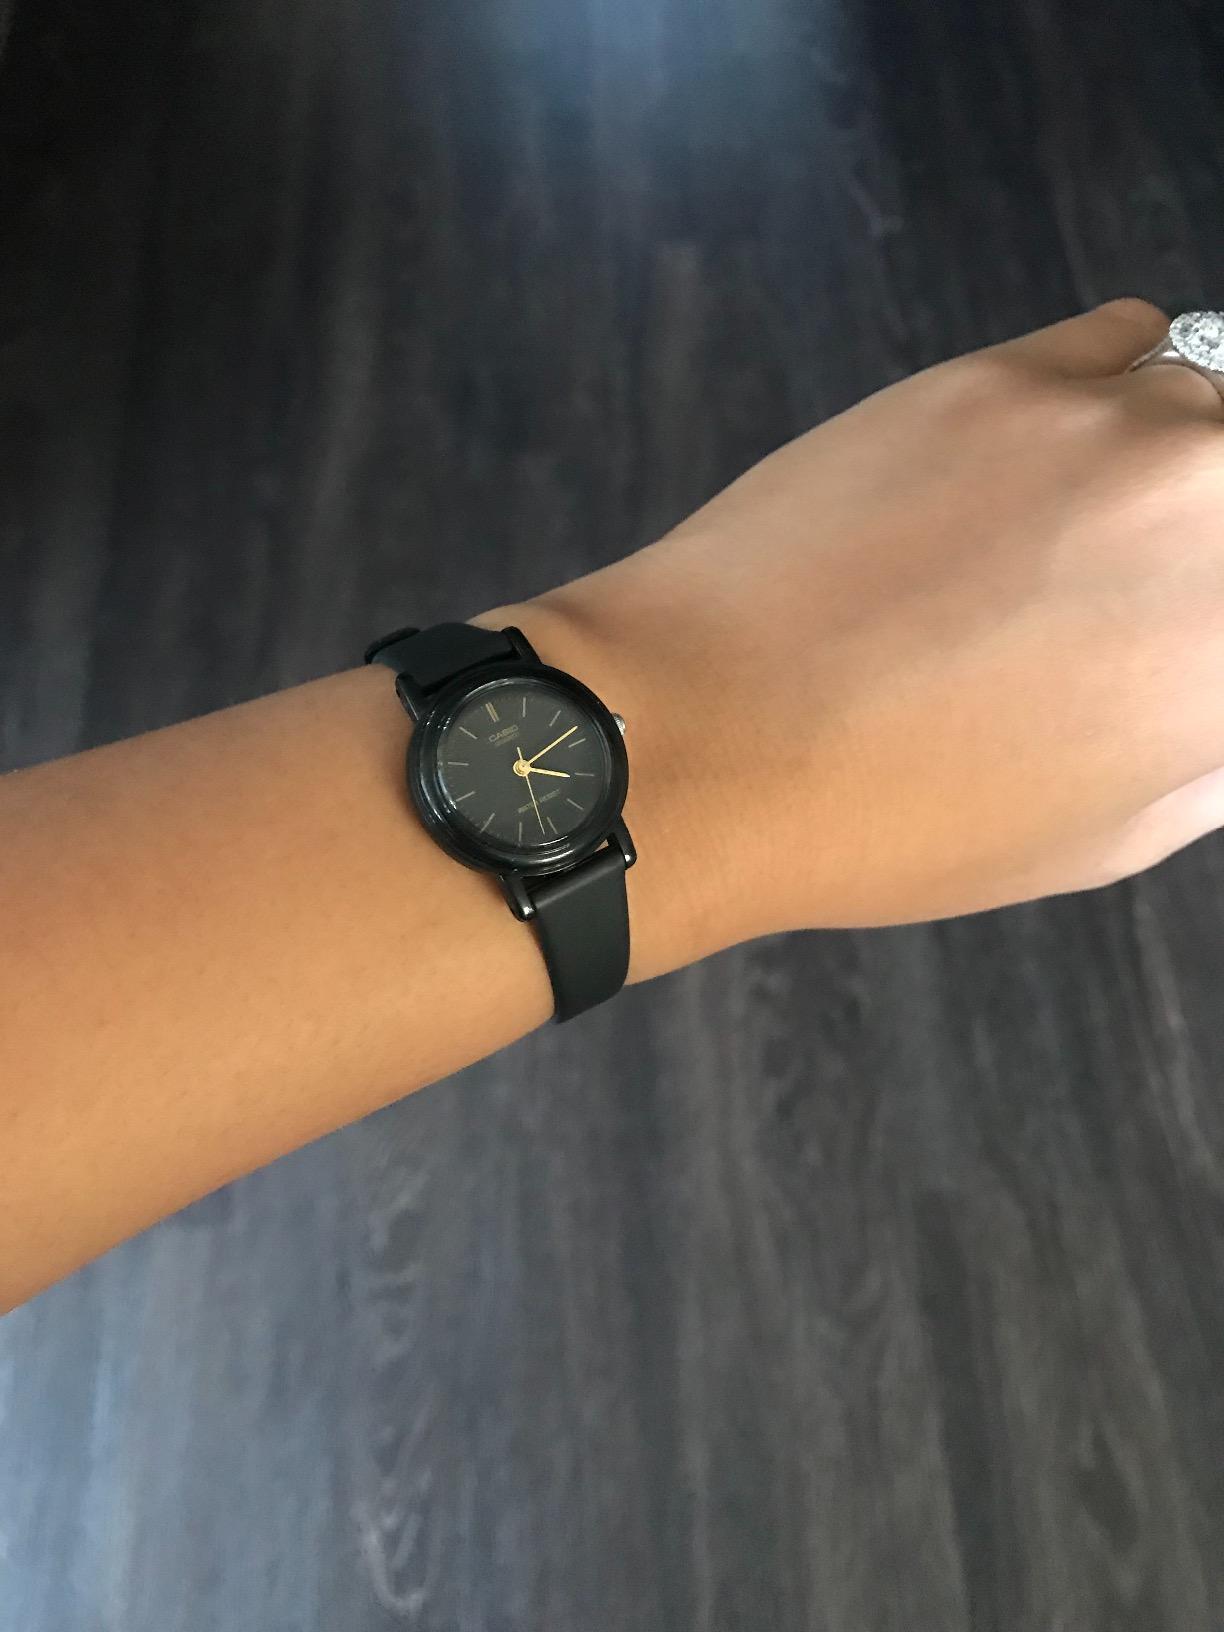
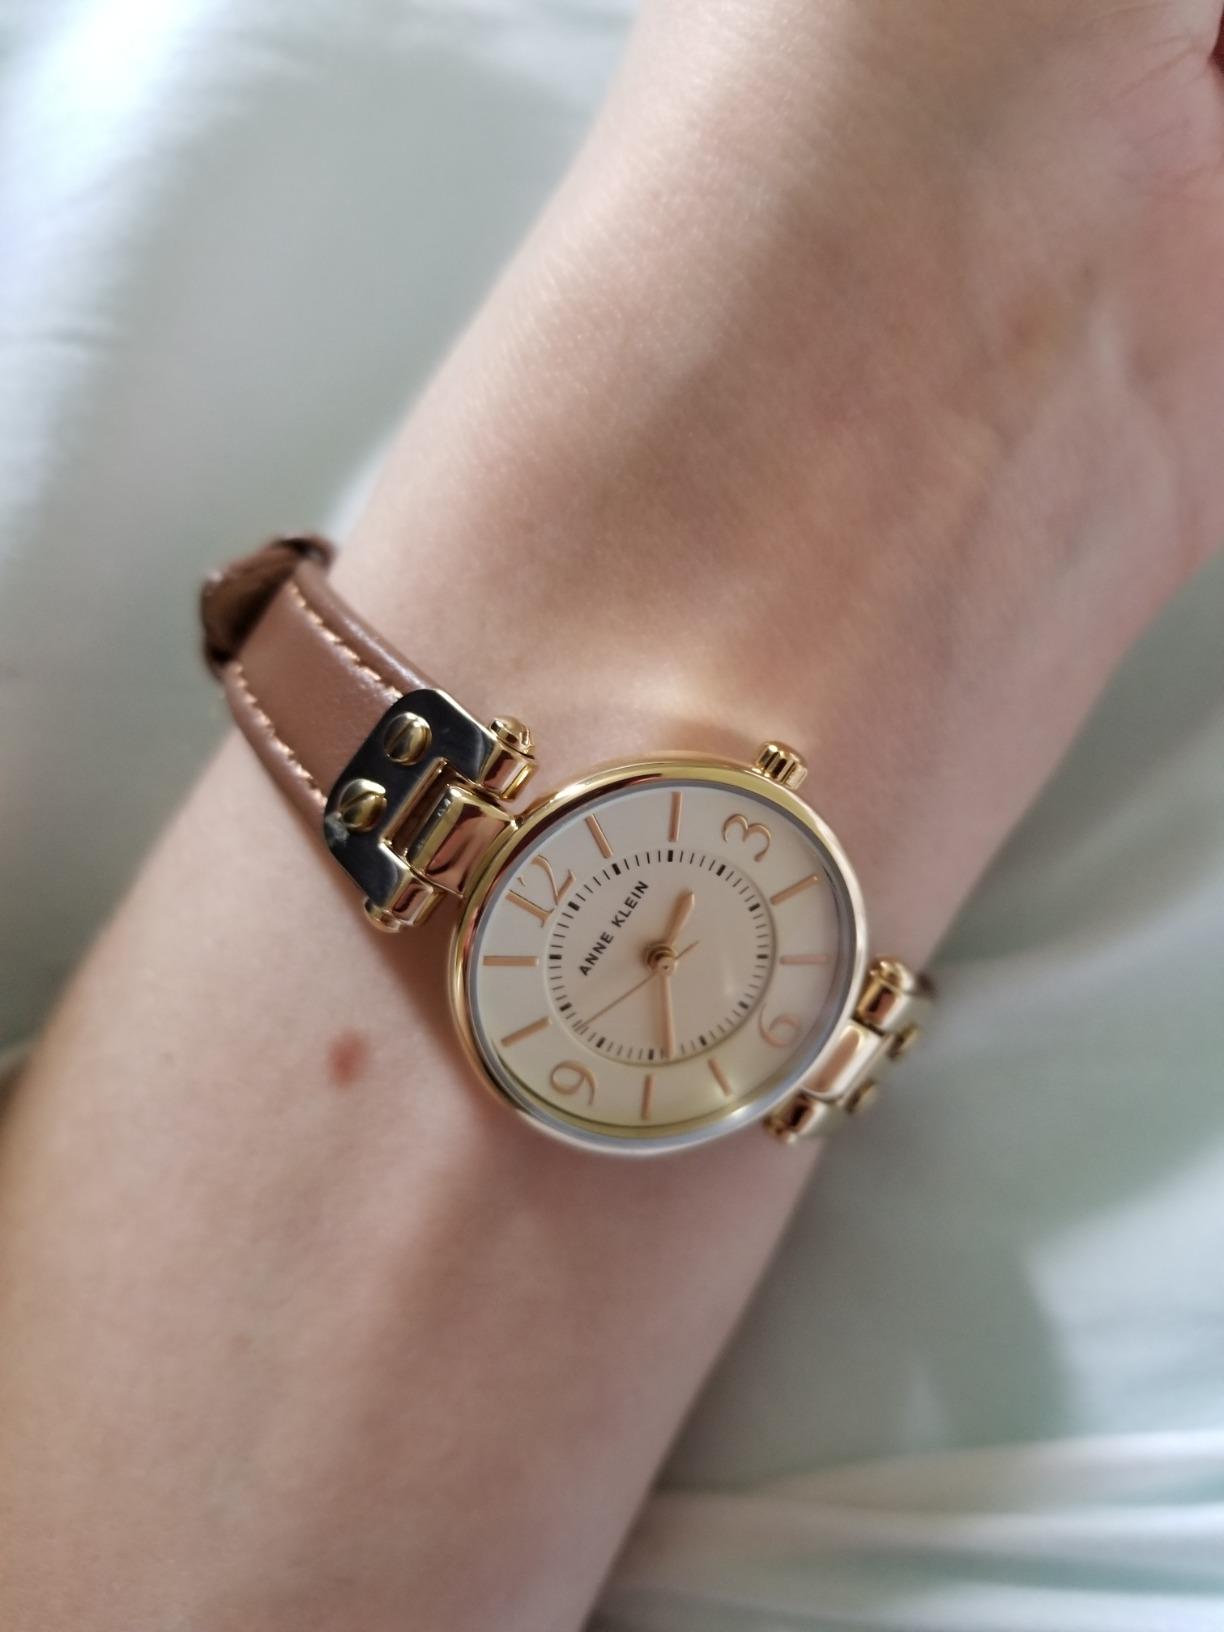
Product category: accessories_watch
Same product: no